Electric fish

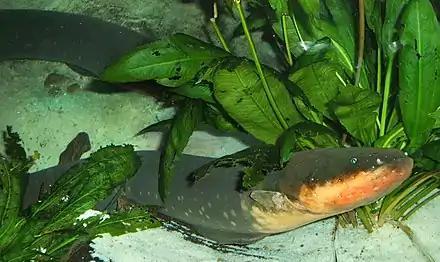
Among the electric fishes are electric eels, knifefish capable of generating an electric field, both at low voltage for electrolocation and at high voltage to stun their prey.

An electric fish is any fish that can generate electric fields, whether to sense things around them, for defence, or to stun prey. Most fish able to produce shocks are also electroreceptive, meaning that they can sense electric fields. The only exception is the stargazer family (Uranoscopidae). Electric fish, although a small minority of all fishes, include both oceanic and freshwater species, and both cartilaginous and bony fishes.